Te Kūiti

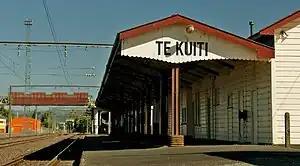
Te Kūiti railway station

Te Kūiti is the Māori name given to the area. In its original form of "Te Kūititanga", it literally means "the valley", "the squeezing in" or "the narrowing".